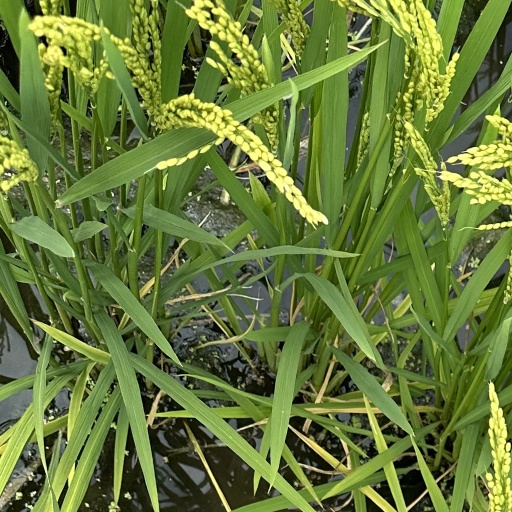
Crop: rice